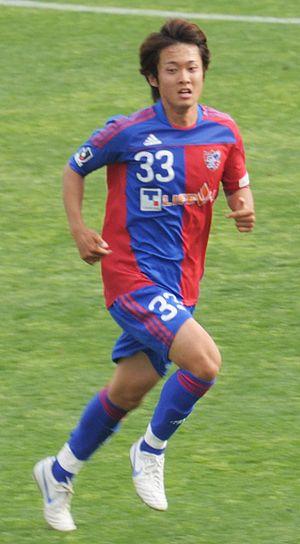
Kenta Mukuhara est un footballeur japonais né le 6 juillet 1989. Il évolue au poste de défenseur au Sanfrecce Hiroshima en prêt du Cerezo Osaka.